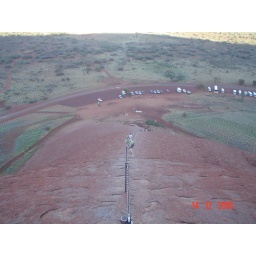
the biggest rock in the red center - australian outback